Lorenzaccio

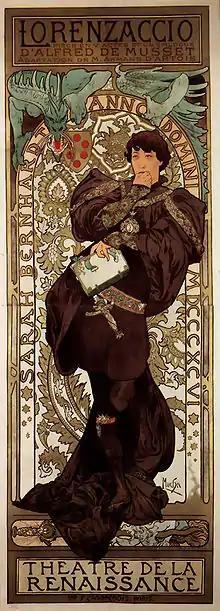
Alphonse Mucha poster for "Lorenzaccio" starring Sarah Bernhardt (1896)

Lorenzaccio is a French play of the Romantic period written by Alfred de Musset in 1834, set in 16th-century Florence, and depicting Lorenzino de' Medici, who killed Florence's tyrant, Alessandro de' Medici, his cousin. Having engaged in debaucheries to gain the Duke's confidence, he loses the trust of Florence's citizens, thus earning the insulting surname "Lorenzaccio". Though he kills Alessandro, he knows he will never return to his former state. Since opponents to the tyrant's regime fail to use Alessandro's death as a way to overthrow the dukedom and establish a republic, Lorenzo's action does not appear to aid the people's welfare.